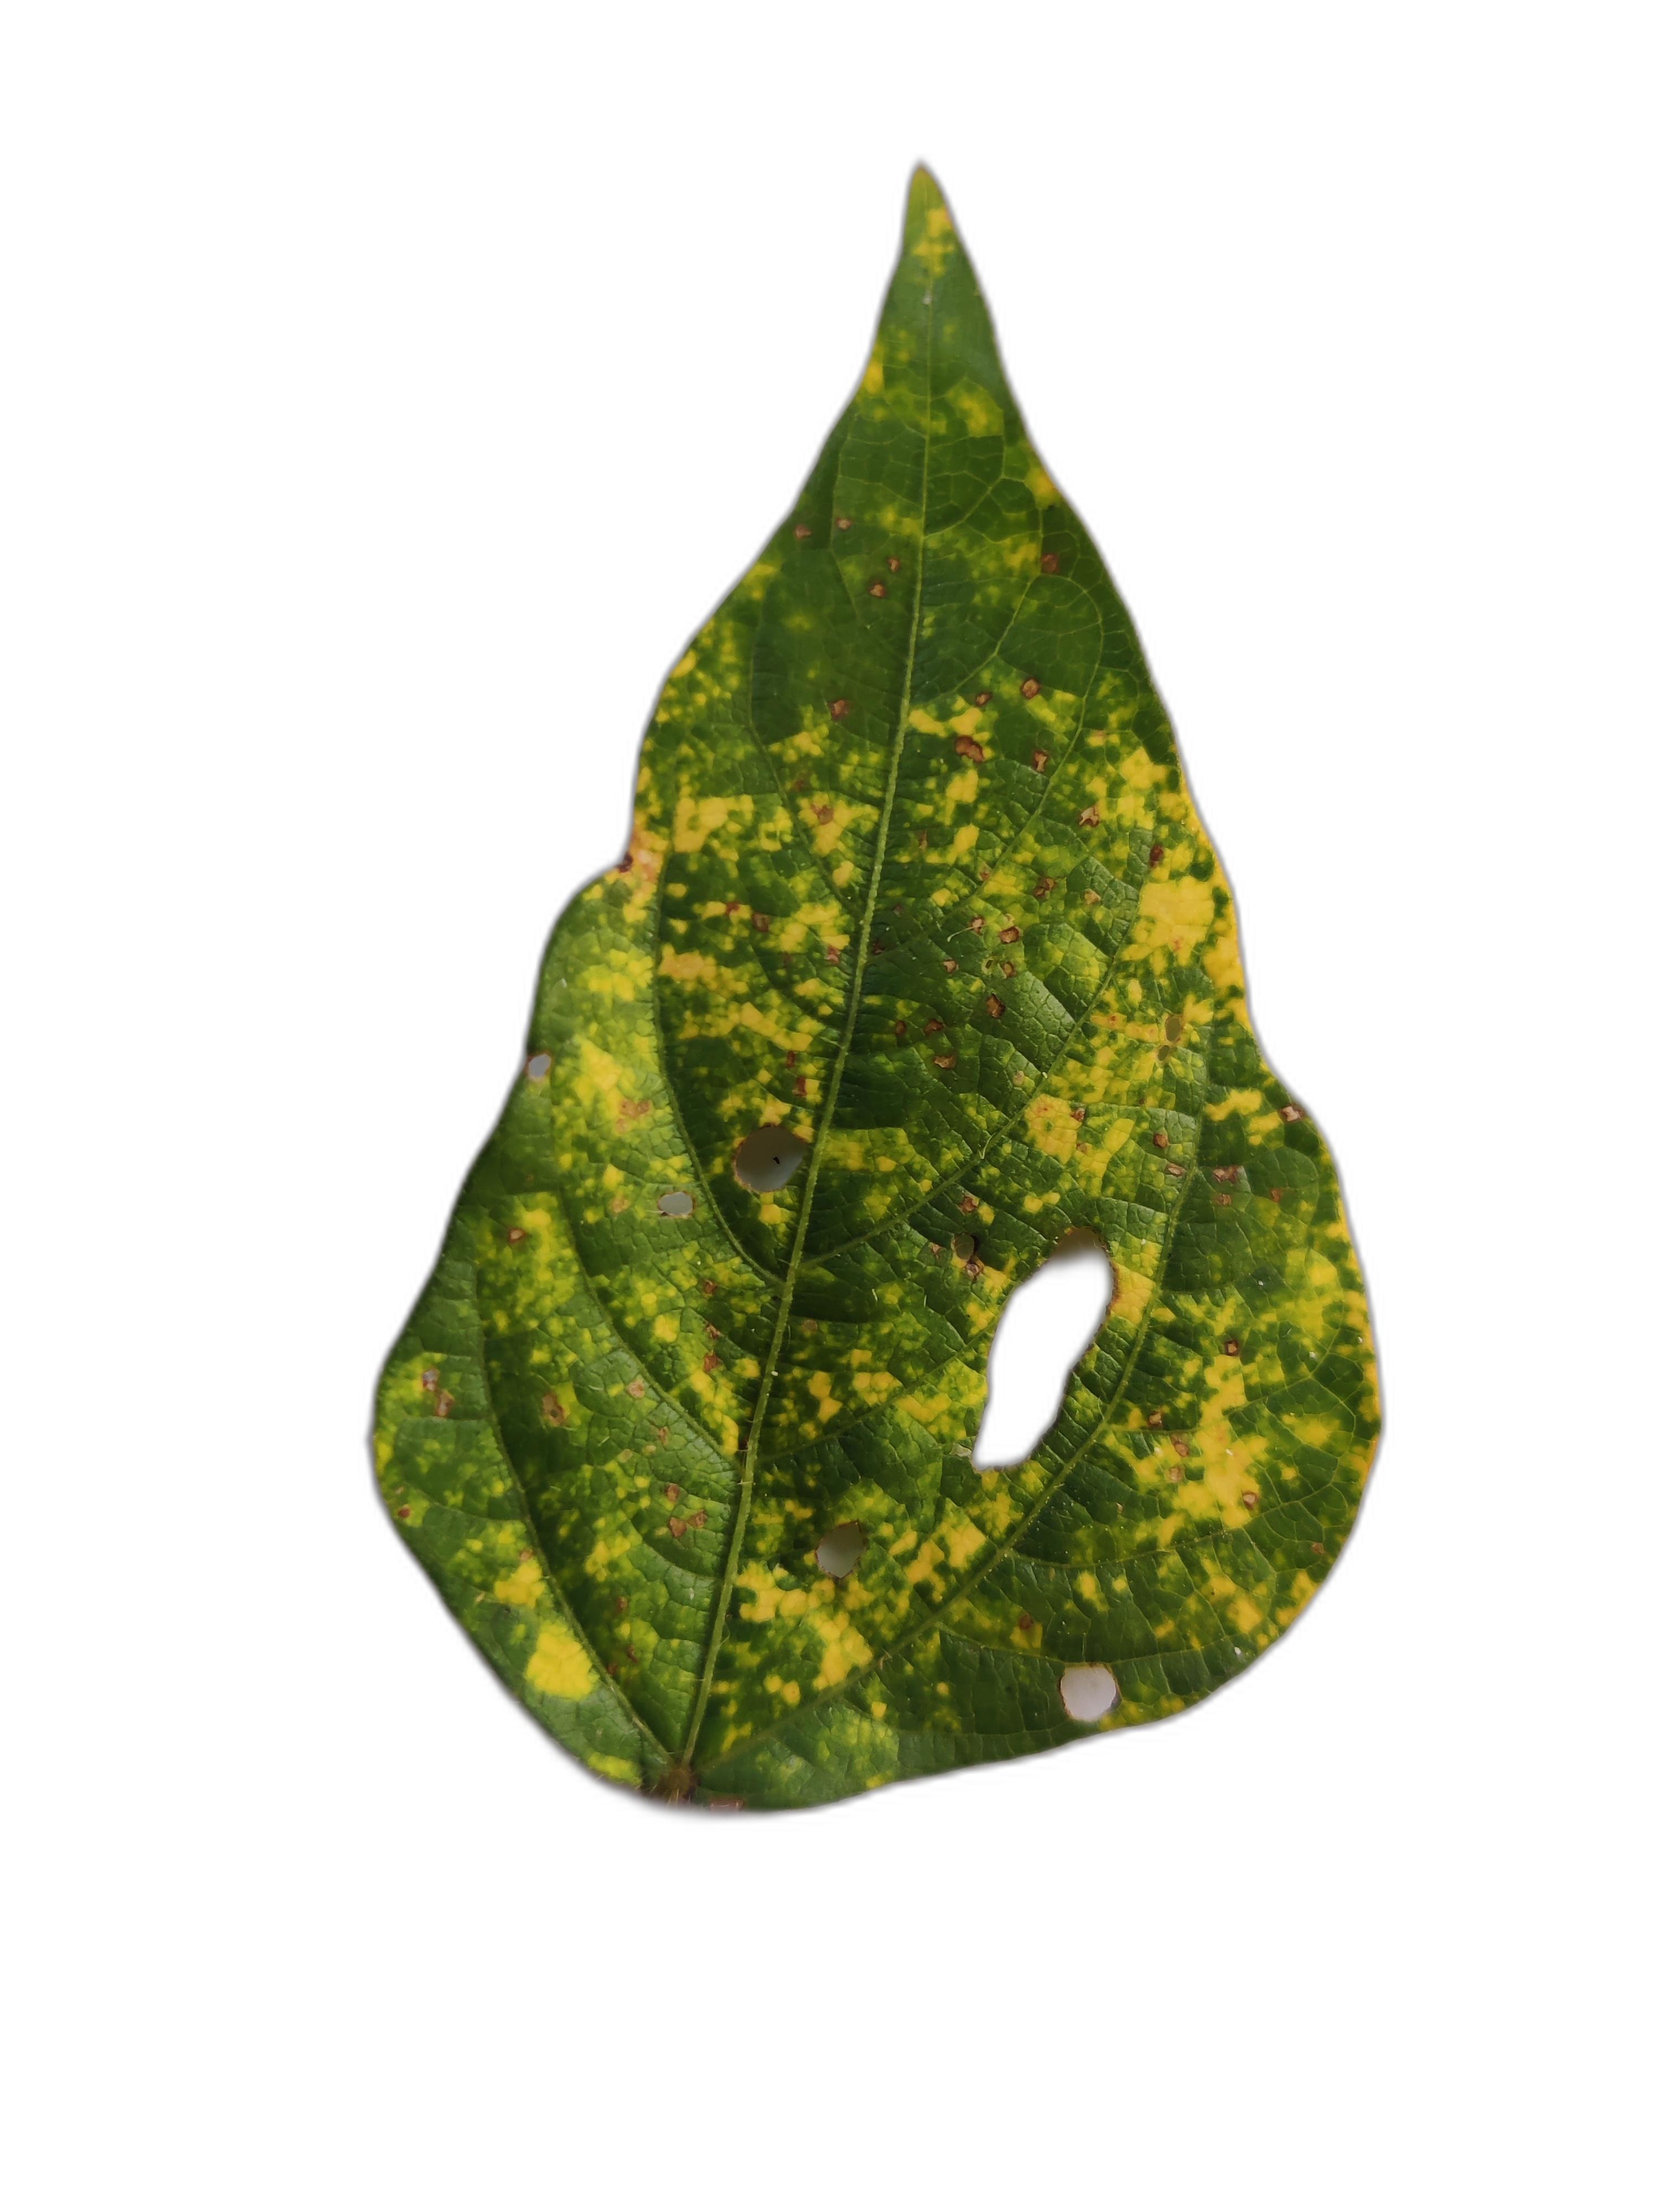
Label: Yellow Mosaic